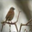
Label: bird